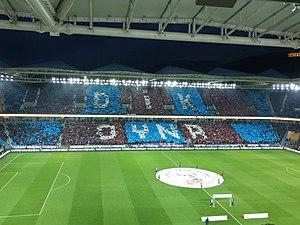
Le Stade Şenol Güneş ou Medical Park Stadyumu est un stade situé près de Trabzon, appartient au club turc Trabzonspor et qui remplace Stade Hüseyin-Avni-Aker. Il a été nommé d’après Şenol Güneş, un footballeur turc devenu entraîneur.